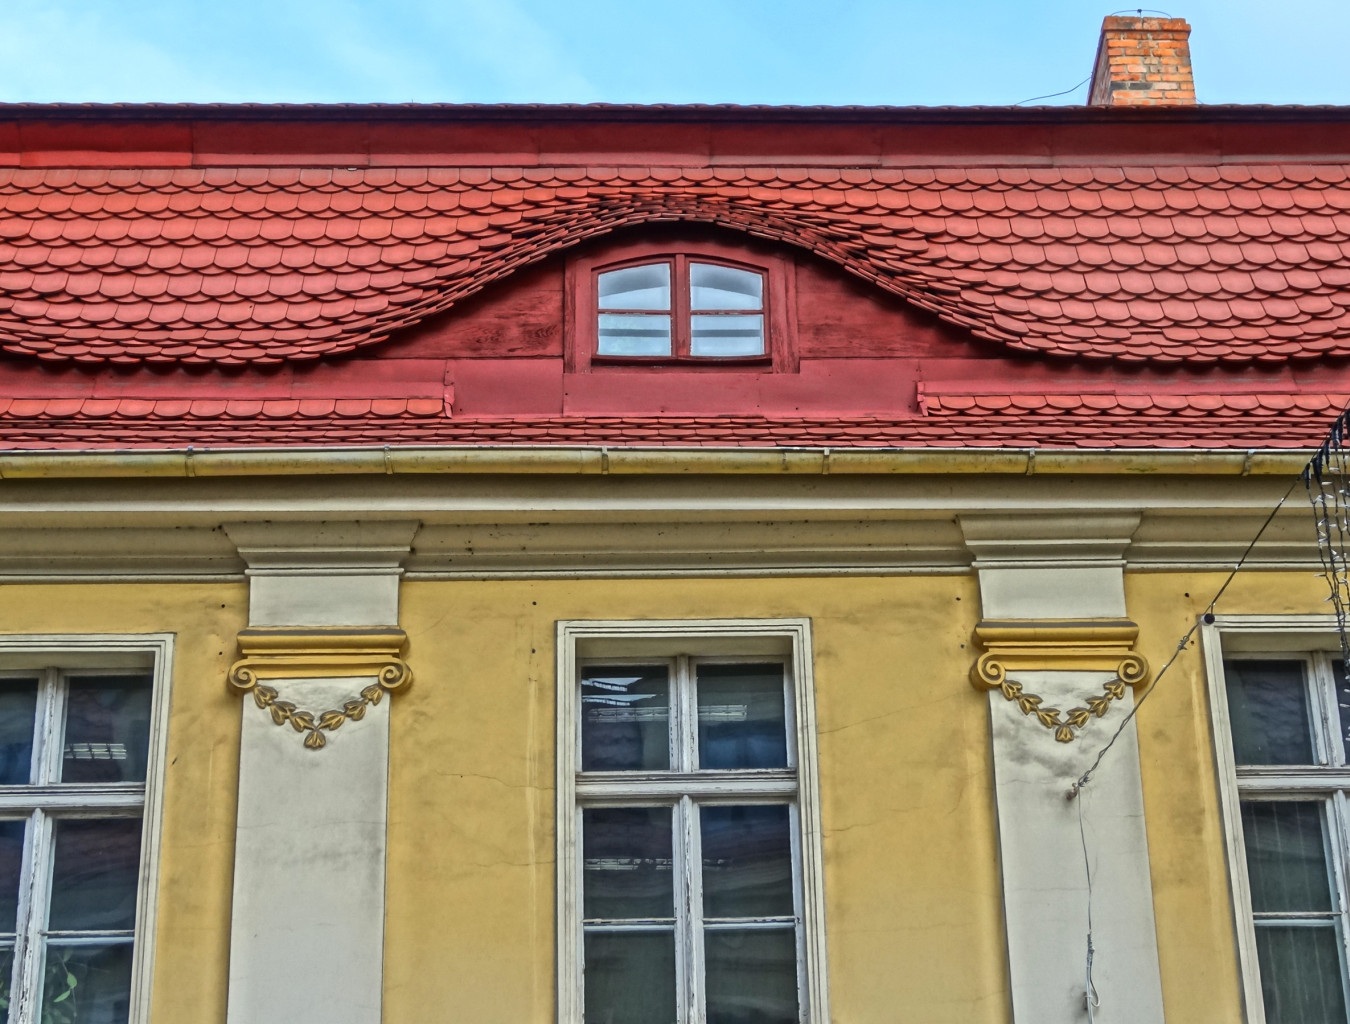
architecture, house, window, roof, downtown, facade, brick, windows, neighbourhood, dormer, urban area, bydgoszcz, window covering